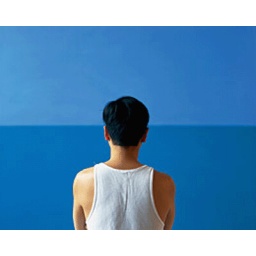
Man in front of blue wall